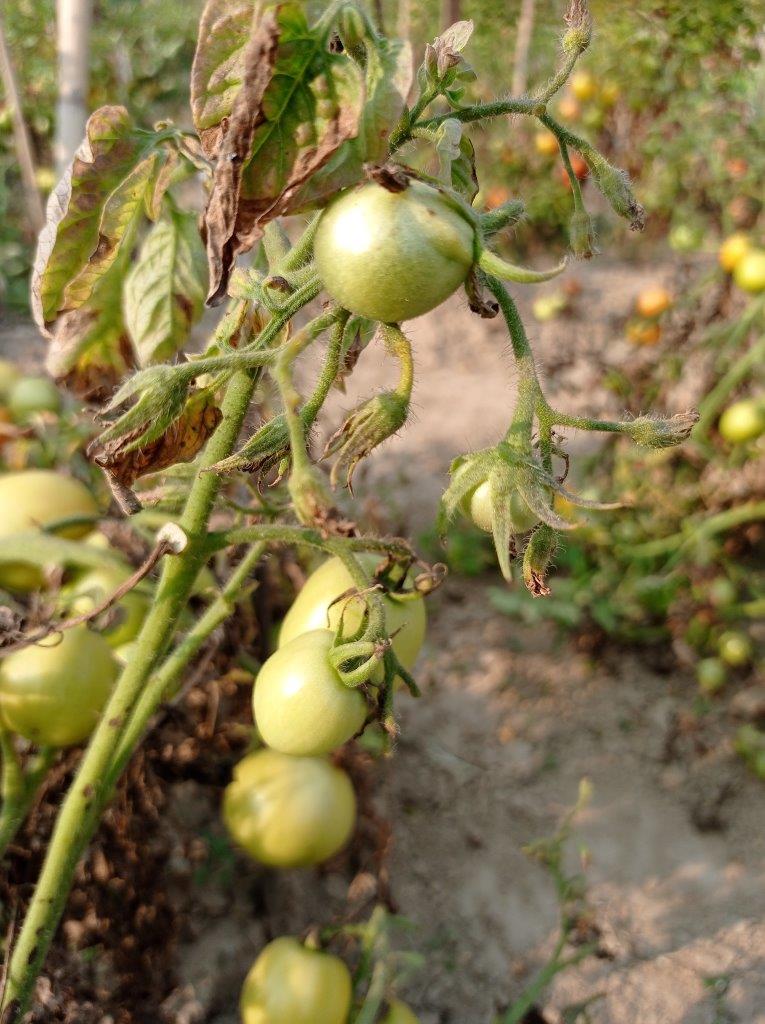
Maturity: Immature